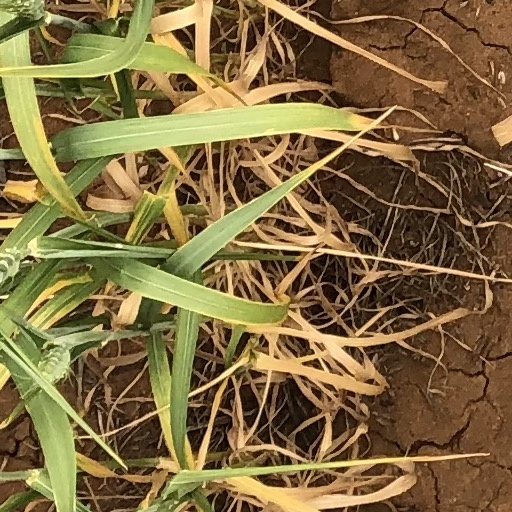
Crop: wheat